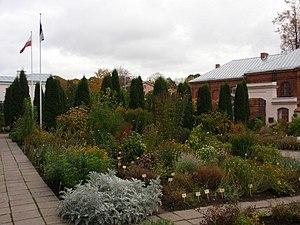
Le Jardin botanique de l'université de Tartu est un jardin botanique situé à Tartu en Estonie. Il dépend de l'université de Tartu.
L’université de Tartu est l’université nationale estonienne, qui a son siège à Tartu. Fondée en 1632 alors que Tartu était dans le duché de Livonie, sous la domination de la Suède, par Gustave II Adolphe de Suède, c’est la deuxième plus ancienne université des Pays baltes après l'université de Vilnius, qui date de 1579. L'enseignement s'y fait alors en latin.